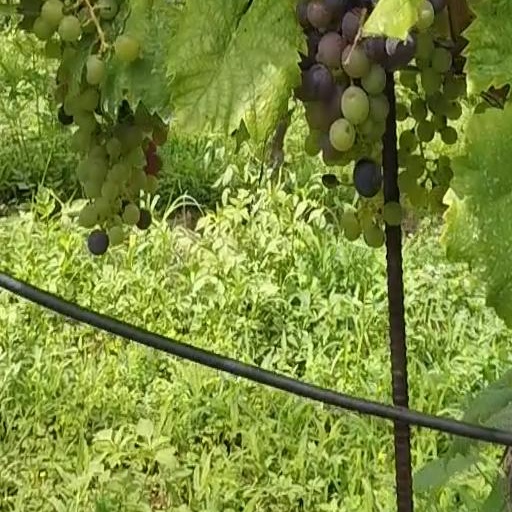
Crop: grape